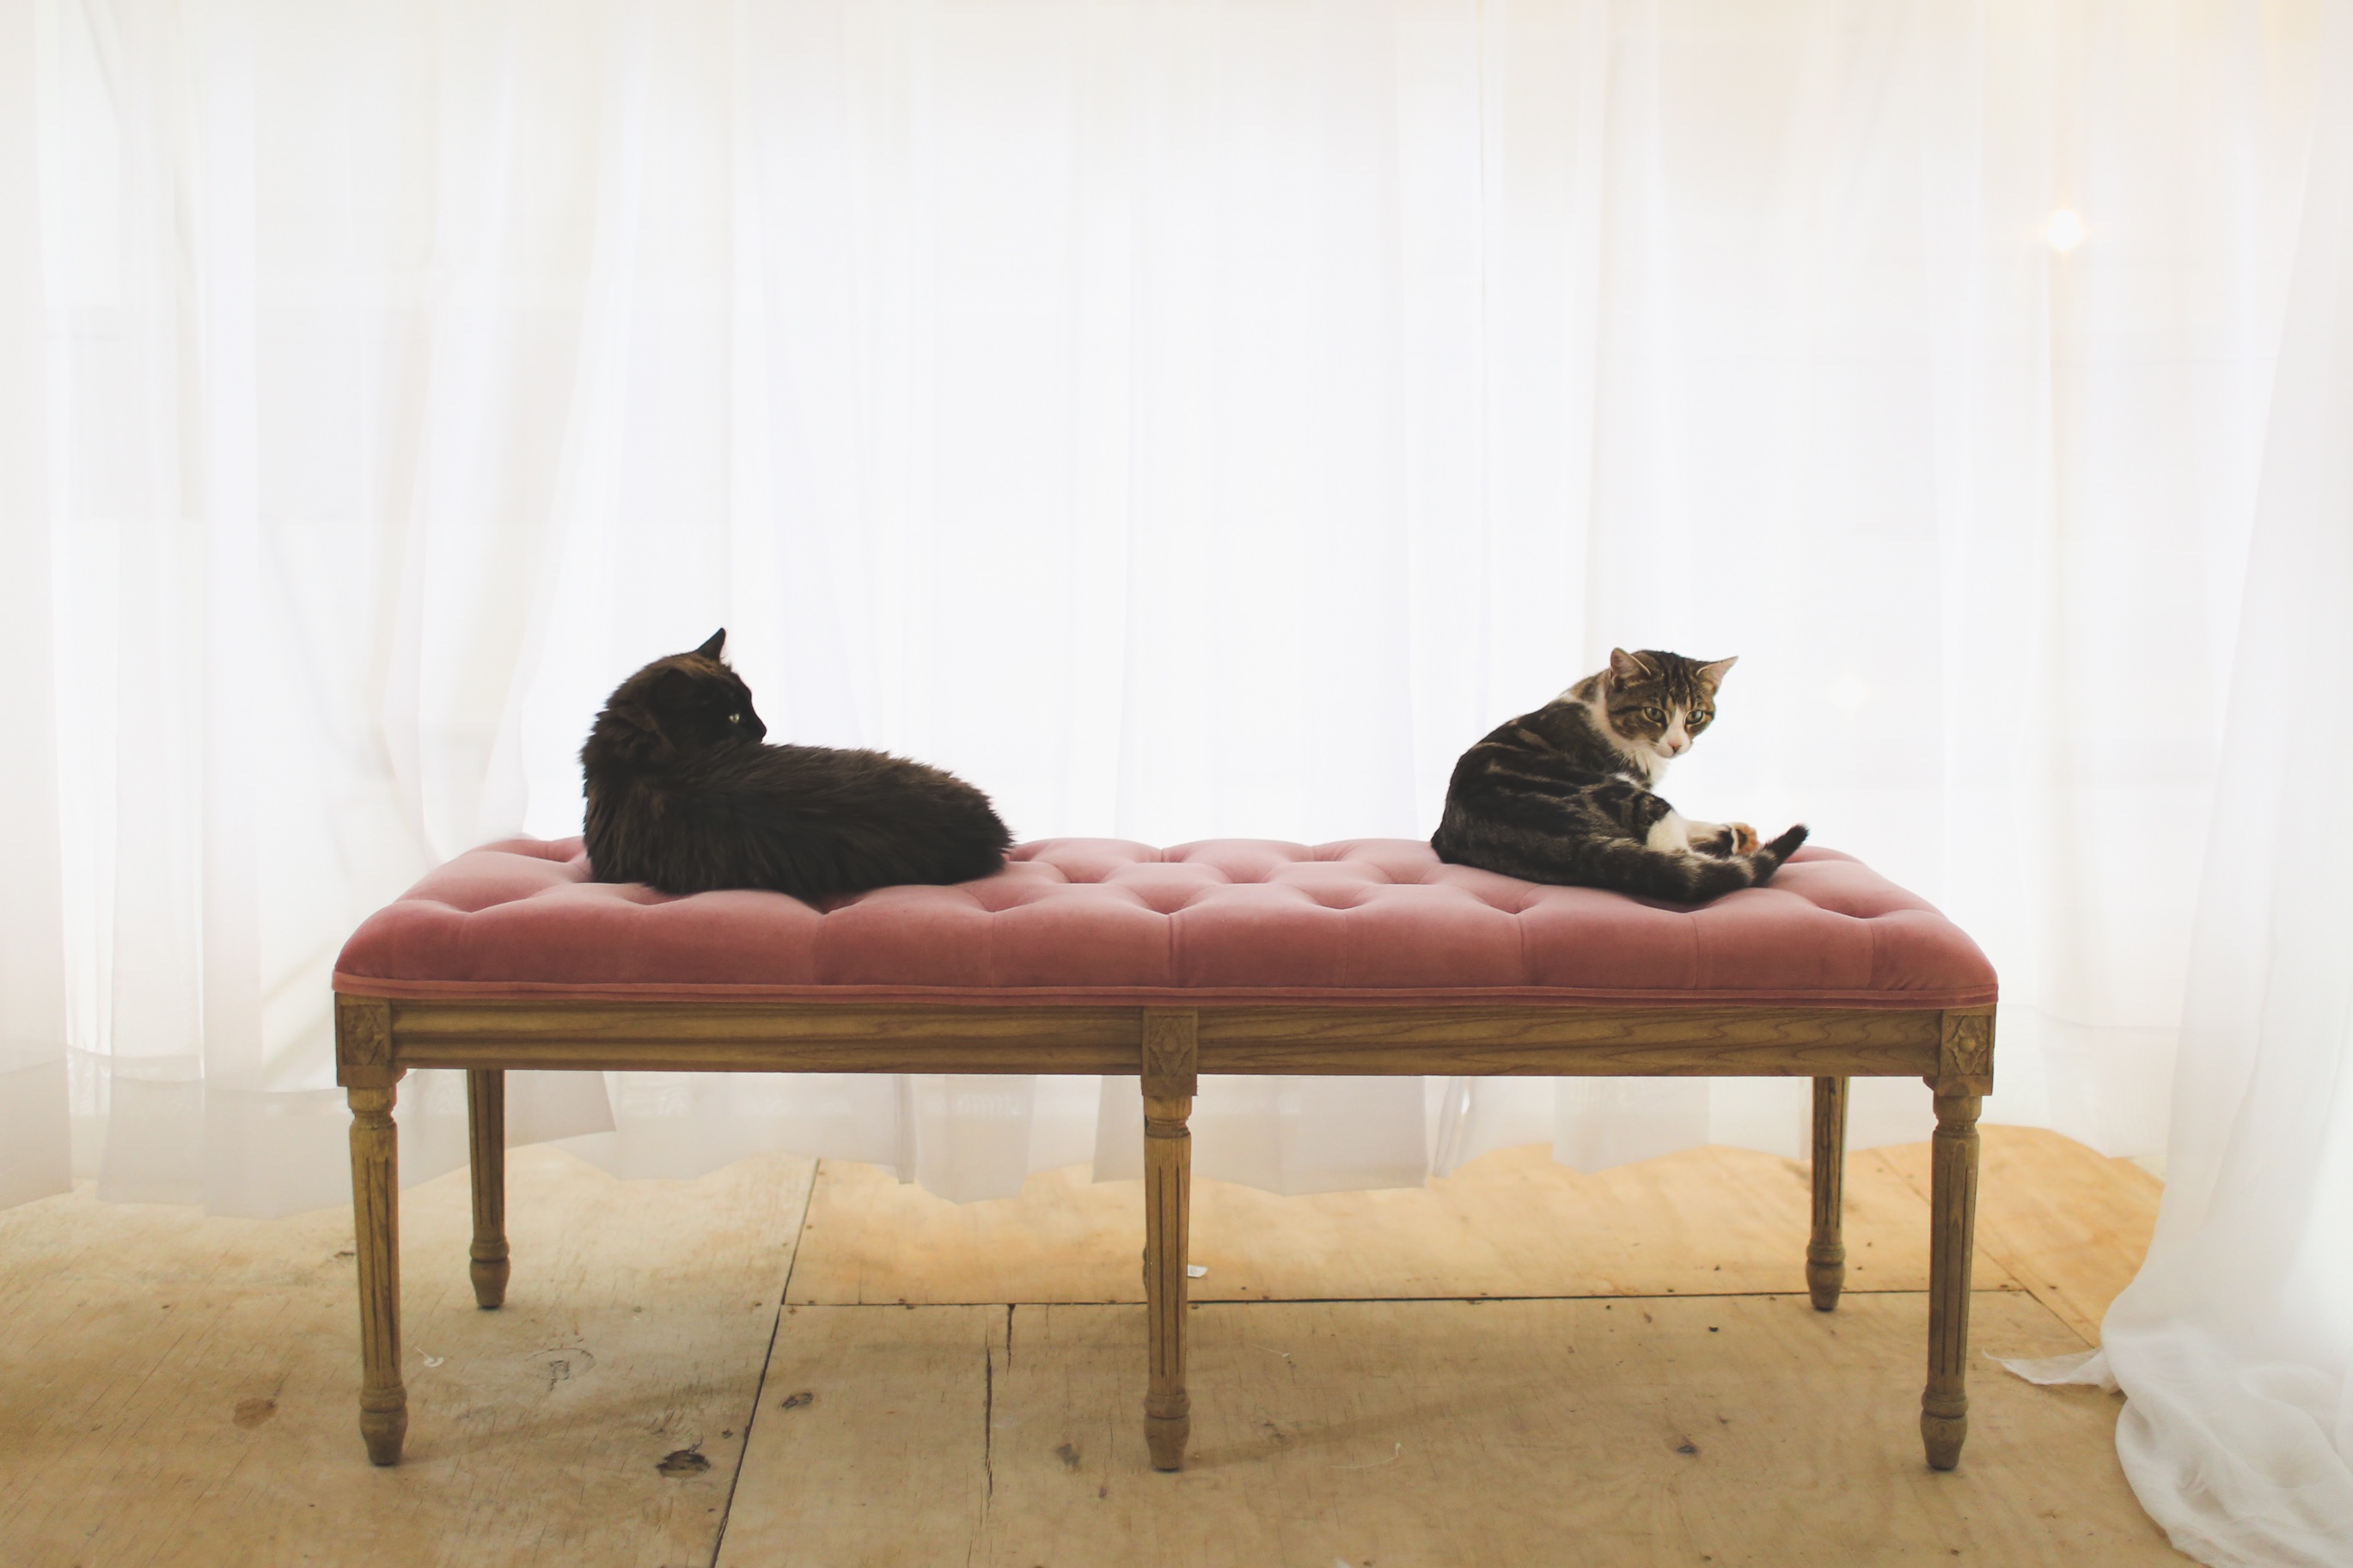
table, wood, chair, sitting, living room, furniture, couch, bed, human positions, bed frame, studio couch, sofa bed